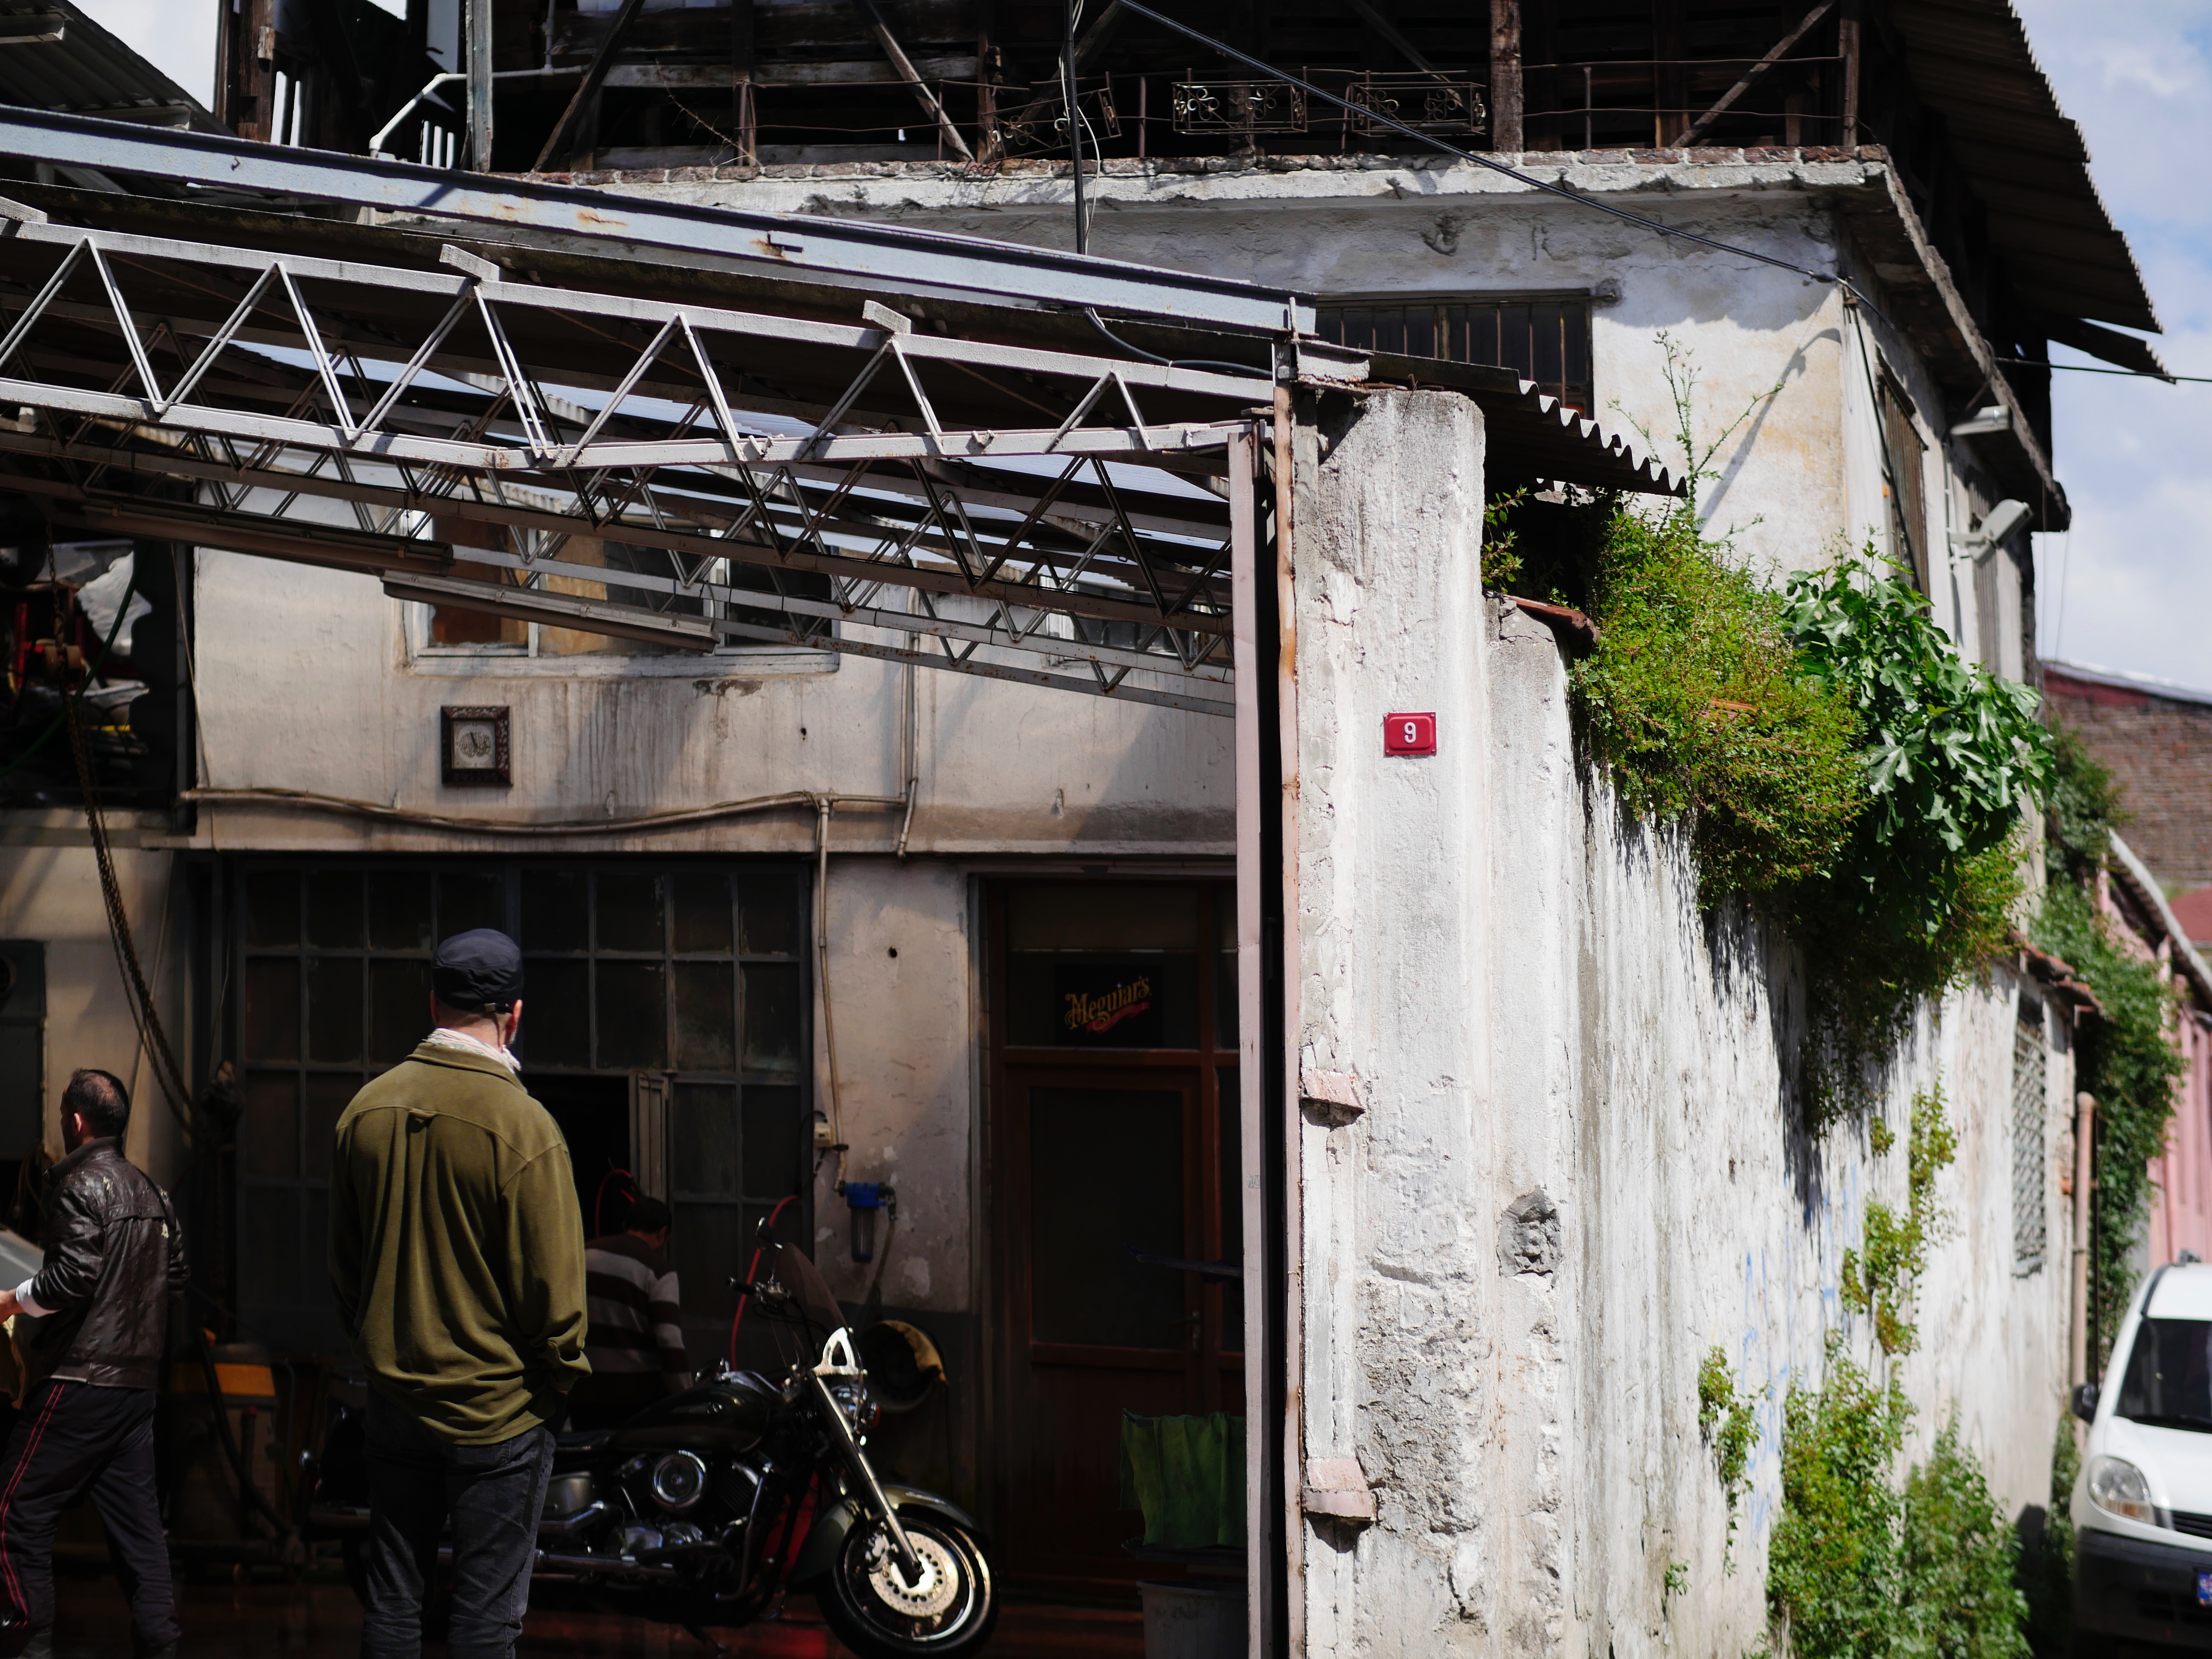
street, transport, vehicle, urban area